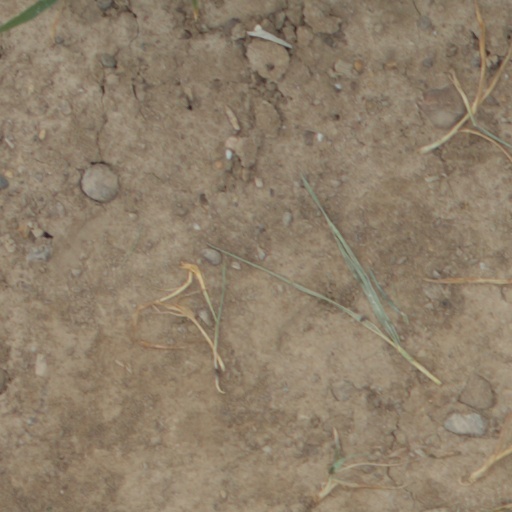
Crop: wheat